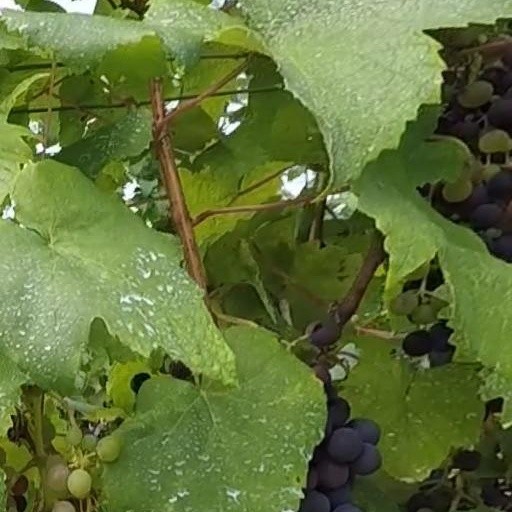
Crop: grape